List of decommissioned United States Marine Corps aircraft squadrons

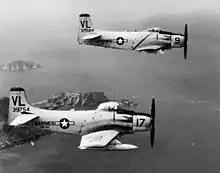
Douglas AD-6 Skyraiders of VMA-331

In 1951, the Marine Corps began fielding the Douglas AD-1 Skyraider ground attack aircraft which had as its main role close air support for the Marines on the ground. Thus many squadrons had their designation changed from VMF to VMA to reflect this ground attack role. 13 squadrons were equipped with the Skyraider until they were finally phased out in 1958. Follow on VMA squadrons operated the A-4 Skyhawk during the Vietnam War through their retirement just after Operation Desert Storm. The VMA tradition is carried on today by squadrons flying the AV-8B Harrier II.